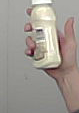
Product: heinz_mayo